Le prophète

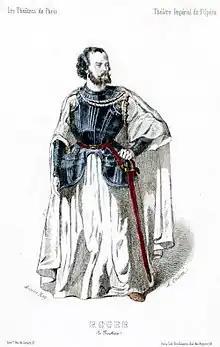
Gustave-Hippolyte Roger as Jean de Leyde in the original production of "Le prophète"

Precis: Jean de Leyde (based on the historical John of Leiden), whose beloved, Berthe, is coveted by Count Oberthal, ruler of Dordrecht, is persuaded by a trio of sinister Anabaptists to proclaim himself king in Münster.